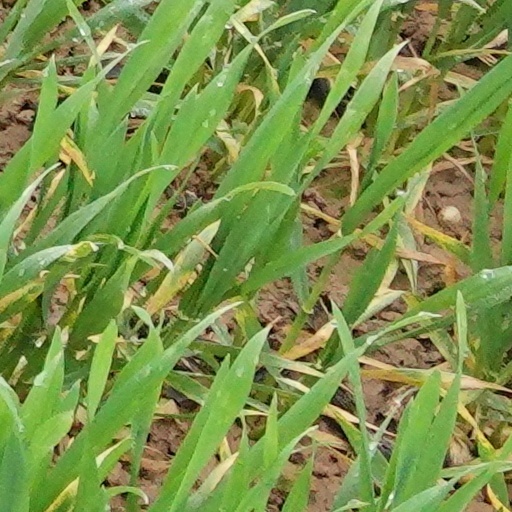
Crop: wheat